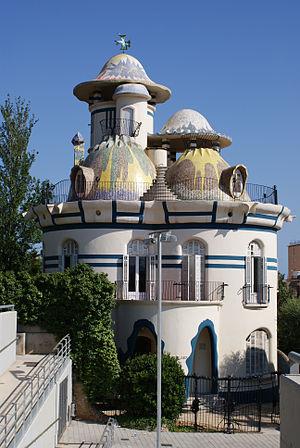
La Torre de la Creu, aussi appelée Casa del Ous (maison des œufs) de Josep Maria Jujol, Sant Joan Despí, Baix Llobregat, Catalogne, Espagne.
Josep Maria Jujol i Gibert est un architecte moderniste catalan.
Sant Joan Despí est une commune espagnole de la province de Barcelone, en Catalogne, en Espagne, de la comarque de Baix Llobregat